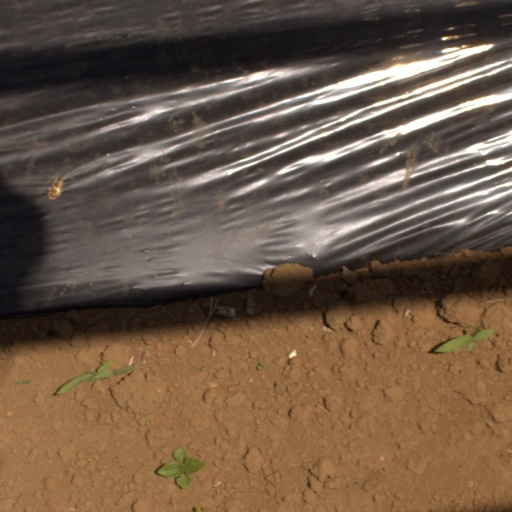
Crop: Jerusalem artichoke